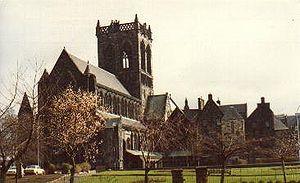
Walter fitz Alan, est le 1ᵉʳ grand sénéchal royal d'Écosse. Il est le primogéniteur de la famille Stuart en Écosse.